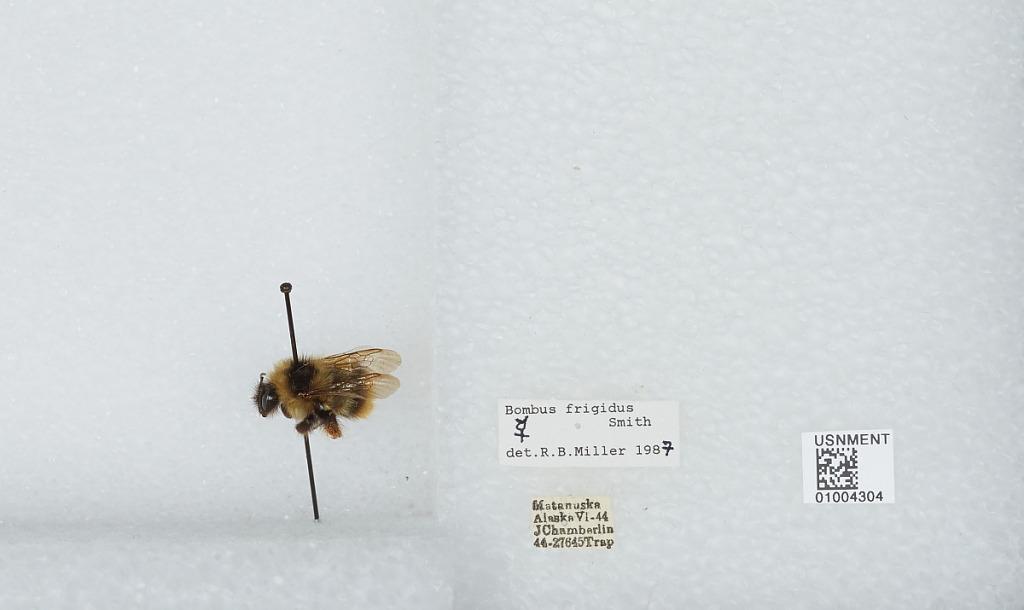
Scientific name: Bombus (Pyrobombus) frigidus Smith
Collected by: J. Chamberlin
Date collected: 1944-6-
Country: United States
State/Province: Alaska
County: Matanuska-Susitna
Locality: Matanuska
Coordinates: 61.38, -150.25
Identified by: Miller, R. B.